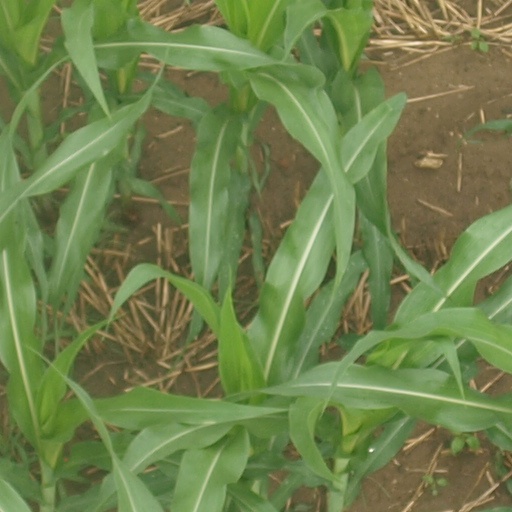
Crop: maize; corn